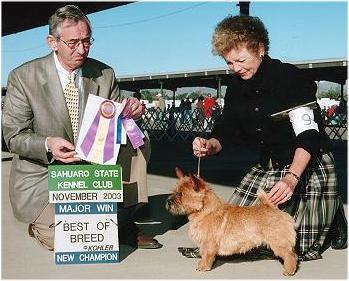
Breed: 203-n000016-Norwich_terrier